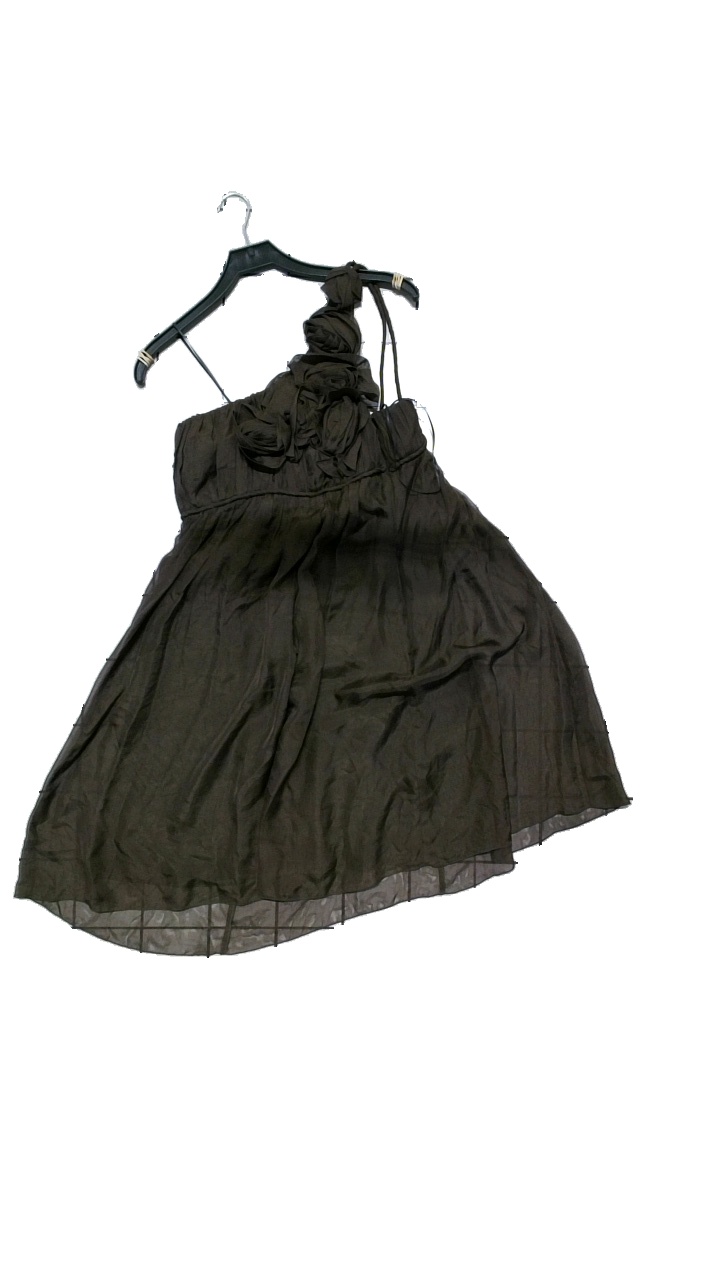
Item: Dress (Ladies)
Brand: A.b.s
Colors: Brown
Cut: Loose
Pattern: Other
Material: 100% silk
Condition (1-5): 5
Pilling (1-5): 3
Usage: Reuse
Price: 50-100